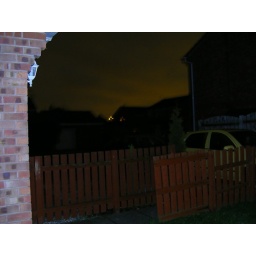
Candle light in Neighbours window and train in the distance. The night is just about to set in.